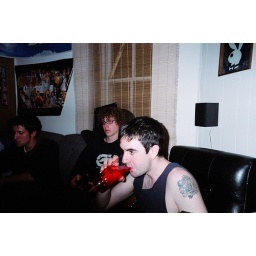
matt, phil and some other guy, didn't catch his name..... at the white house in guelph